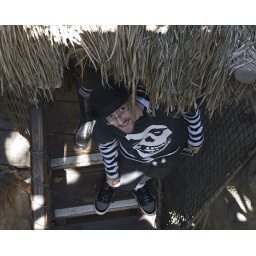
Ryan takes a peek at me while we climb around that tree house in Disneyland. I see Montine's shoe!!